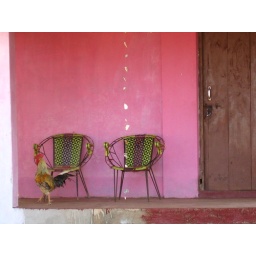
chicken in pink